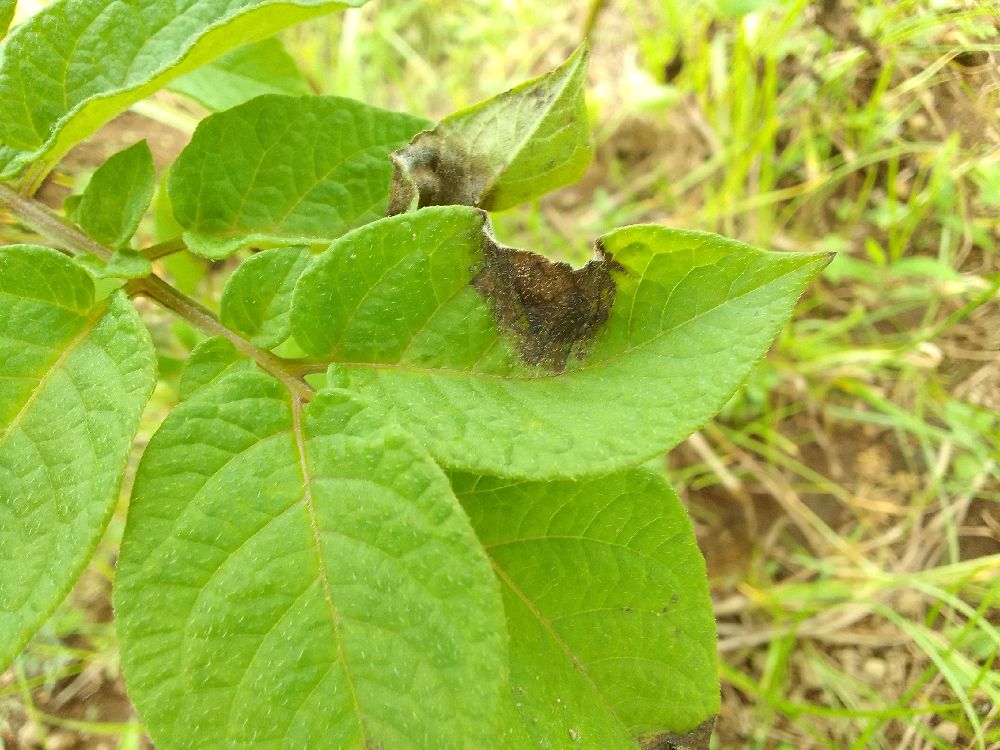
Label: Late blight